The Ready Set

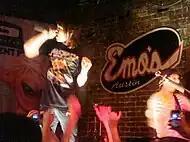
The Ready Set performing live in 2011

In January 2012, Witzigreuter began working on a new album in Los Angeles. On May 18, 2012, The Ready Set released the song, "Give Me Your Hand (Best Song Ever)" which was released through Warner Records and later served as the lead single from his fourth studio album, "The Bad & The Better". The song peaked at number 30 on the US Mainstream Top 40 and number 33 on the New Zealand Top 40 chart. In May 2012, he confirmed he had finished a third of the album and after finishing writing 25 songs, he planned to continue writing for the majority of the summer, flying out to California during his time off to work on the rest of the album. He hoped for a release date sometime later that year in the fall.